Gheorghe Asachi Technical University of Iași

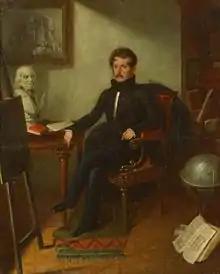
Portrait of Gheorghe Asachi

In 1813, the scholar Gheorghe Asachi set up within the Princely Academy of Iași, the first Romanian language higher education courses, as the "School of Surveying and Civil Engineers", beginning with a civil engineering class which was later developed within the Academia Mihăileană (1835), and the University of Iași (1860).